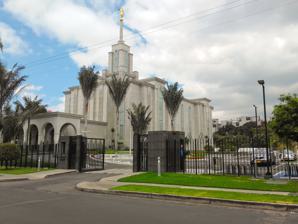
Building: Bogotá Colombia Temple
Country: Colombia
Year built: 1999
Bogotá Colombia Temple The Bogotá Colombia Temple Number 57 Dedication 24 April 1999, by Gordon B. Hinckley Site 3.71 acres (1.50 ha) Floor area 53,500 sq ft (4,970 m 2 ) Height 124 ft (38 m) Official website • News & images Church chronology ← Madrid Spain Temple Bogotá Colombia Temple → Guayaquil Ecuador Temple Additional information Announced 7 April 1984, by Spencer W. Kimball Groundbreaking 26 June 1993, by William R. Bradford Open house 27 March – 18 April 1999 Current president Mario Rojas (2014) Designed by Cerrano y Gomez Cuellar Location Bogotá , Colombia Geographic coordinates 4°42′28.08359″N 74°3′22.48919″W / 4.7078009972°N 74.0562469972°W / 4.7078009972; -74.0562469972 Exterior finish Brazilian granite, Asa Branca Temple design Classic modern, single-spire design Baptistries 1 Ordinance rooms 4 (stationary) Sealing rooms 3 Clothing rental Yes ( edit ) The Bogotá Colombia Temple is the 57th operating temple of the Church of Jesus Christ of Latter-day Saints (LDS Church). History Ground was broken for the Bogotá Colombia Temple on June 26, 1993, by William R. Bradford . Fifteen years passed from the time the announcement of the Bogotá Colombia Temple in 1984 to its dedication in 1999. The temple was dedicated on April 24, 1999, by LDS Church president Gordon B. Hinckley . The Bogotá Colombia Temple is ten miles (16 km) from downtown Bogotá , in the Niza section. The building features tall stained glass windows and silver-gray Brazilian granite on the exterior.  It also has marble finishes and motifs reminiscent of ancient Incan designs. The temple grounds are landscaped with plants and flowers that are native to Colombia , as well as flowering eucalyptus trees. The Bogotá Colombia Temple has a total of 53,500 square feet (4,970 m 2 ), four ordinance rooms, and three sealing rooms. In 2020, the Bogotá Colombia Temple was closed temporarily during the year in response to the coronavirus pandemic . See also LDS Church portal Barranquilla Bogotá Cali Medellín Guayaquil Quito Iquitos Caracas Maracaibo San José Panama City Brazil Temples Temples in and near Colombia ( edit ) = Operating = Under construction = Announced = Temporarily Closed Comparison of temples of The Church of Jesus Christ of Latter-day Saints List of temples of The Church of Jesus Christ of Latter-day Saints List of temples of The Church of Jesus Christ of Latter-day Saints by geographic region Temple architecture (Latter-day Saints) The Church of Jesus Christ of Latter-day Saints in Colombia Additional reading "Colombia temple groundbreaking" , Church News , July 10, 1993 "Bogota Colombia Temple: 'Most beautiful building' opens doors to public" , Church News , April 3, 1999 Hart, John L. (May 1, 1999), "Cover Story: Bogota Temple — Gift of inner peace in a troubled land" , Church News Swensen, Jason (March 30, 2002), "LDS Columbians enlist faith amid troubled times" , Church News References